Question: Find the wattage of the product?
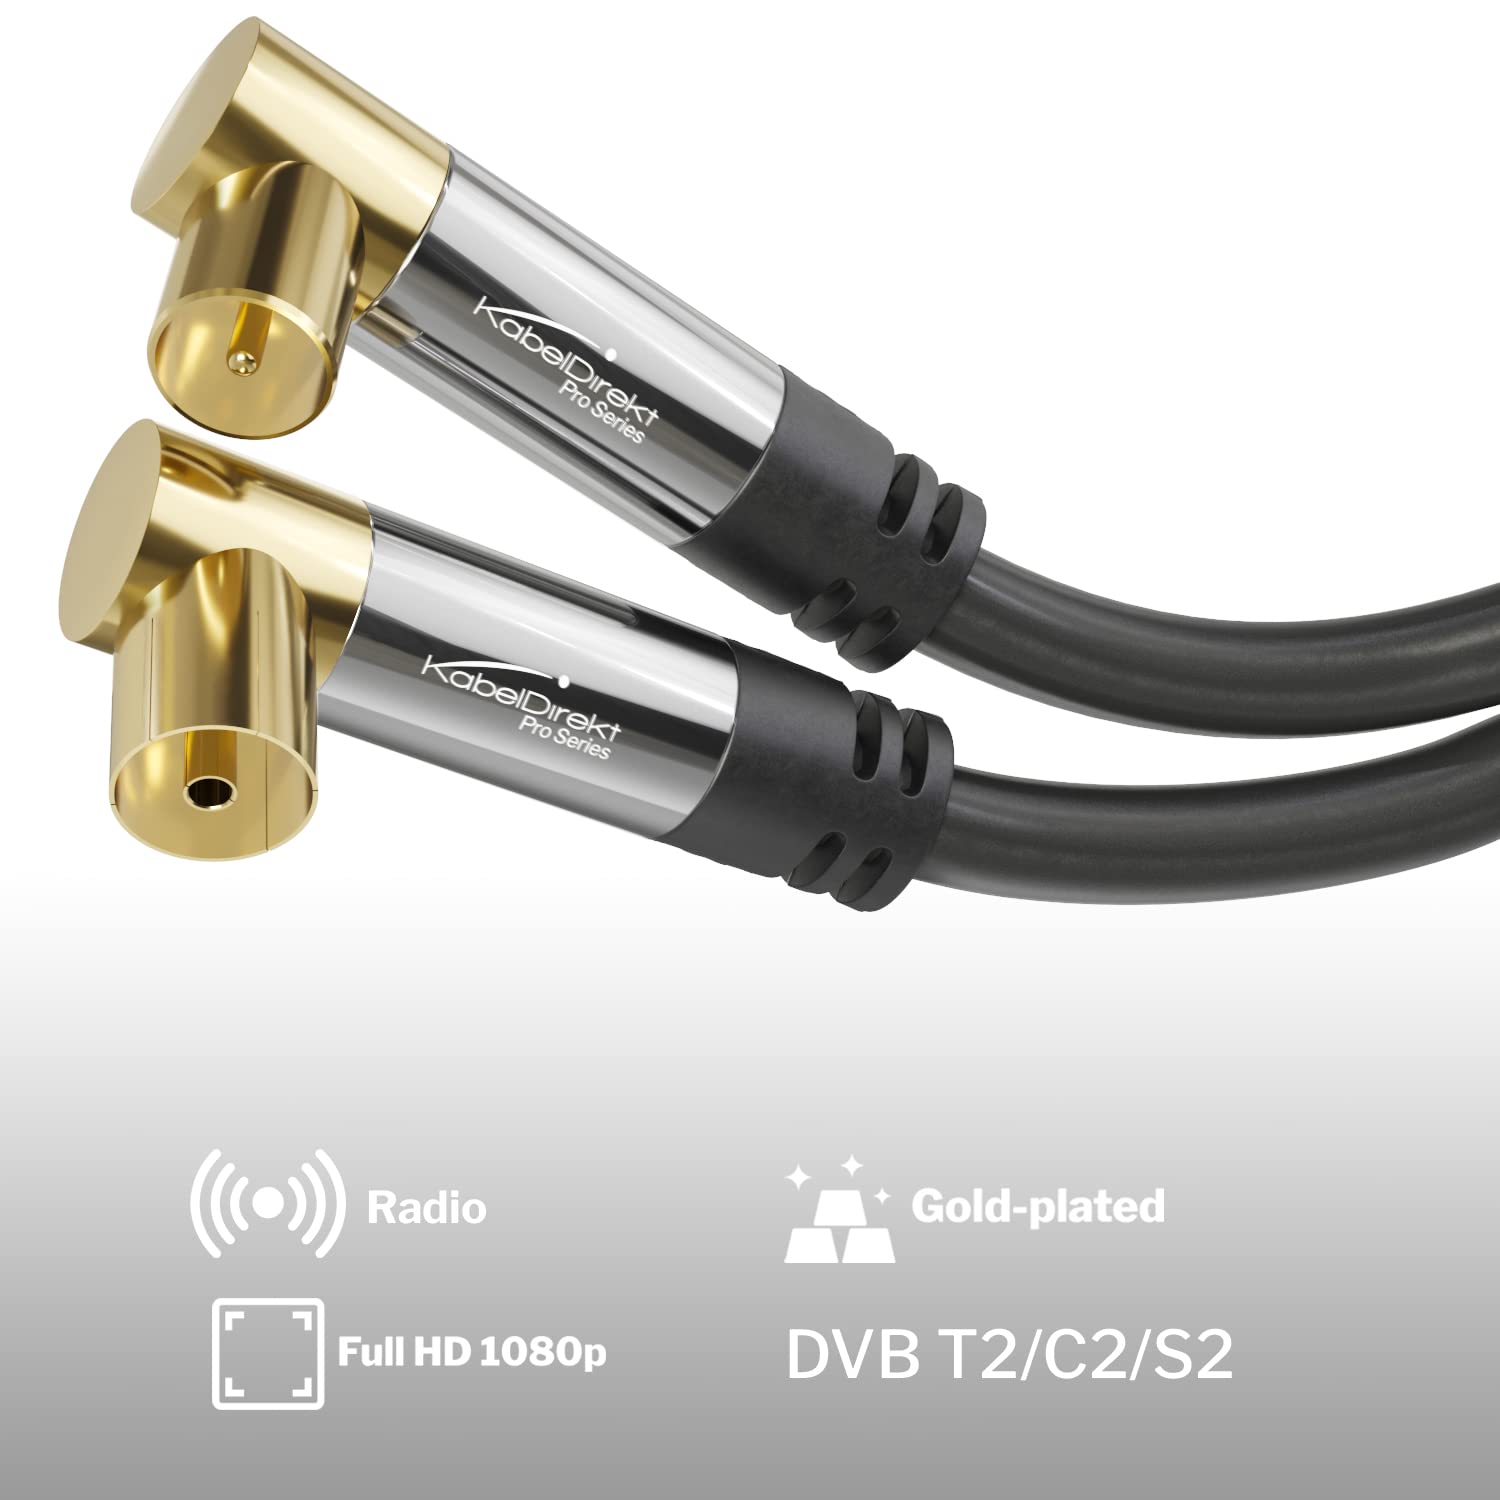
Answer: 1080.0 horsepower